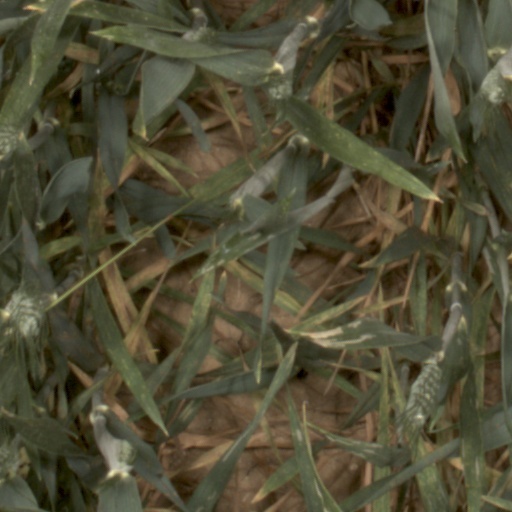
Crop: wheat